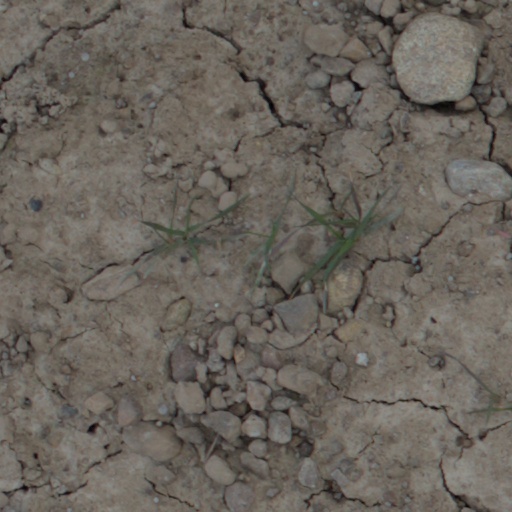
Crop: wheat